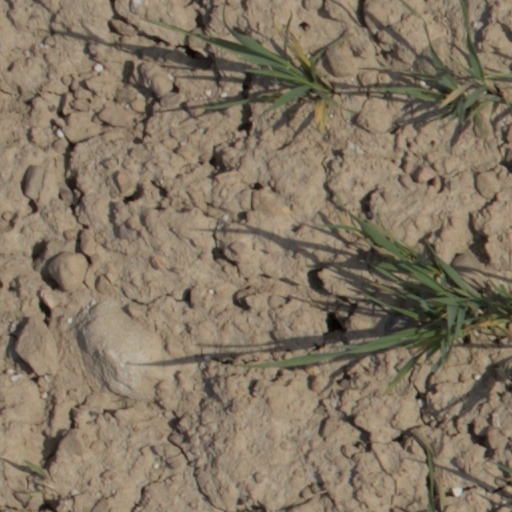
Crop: wheat